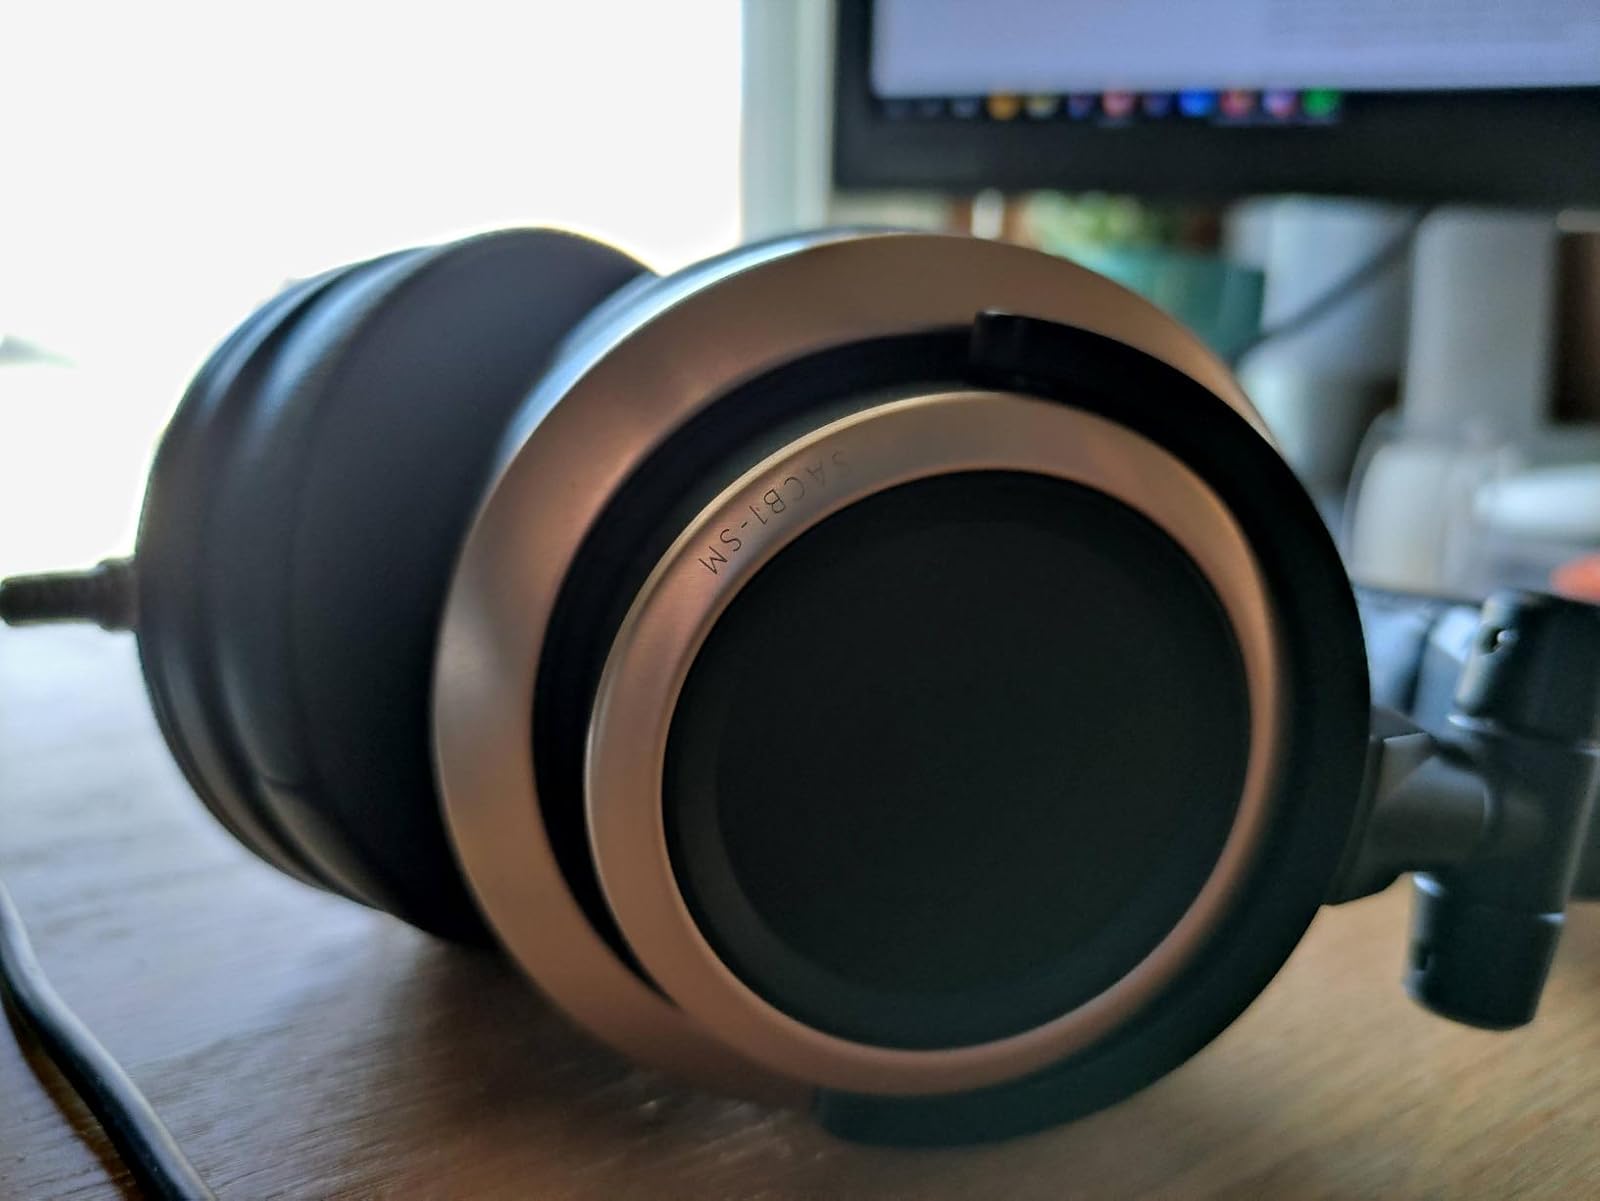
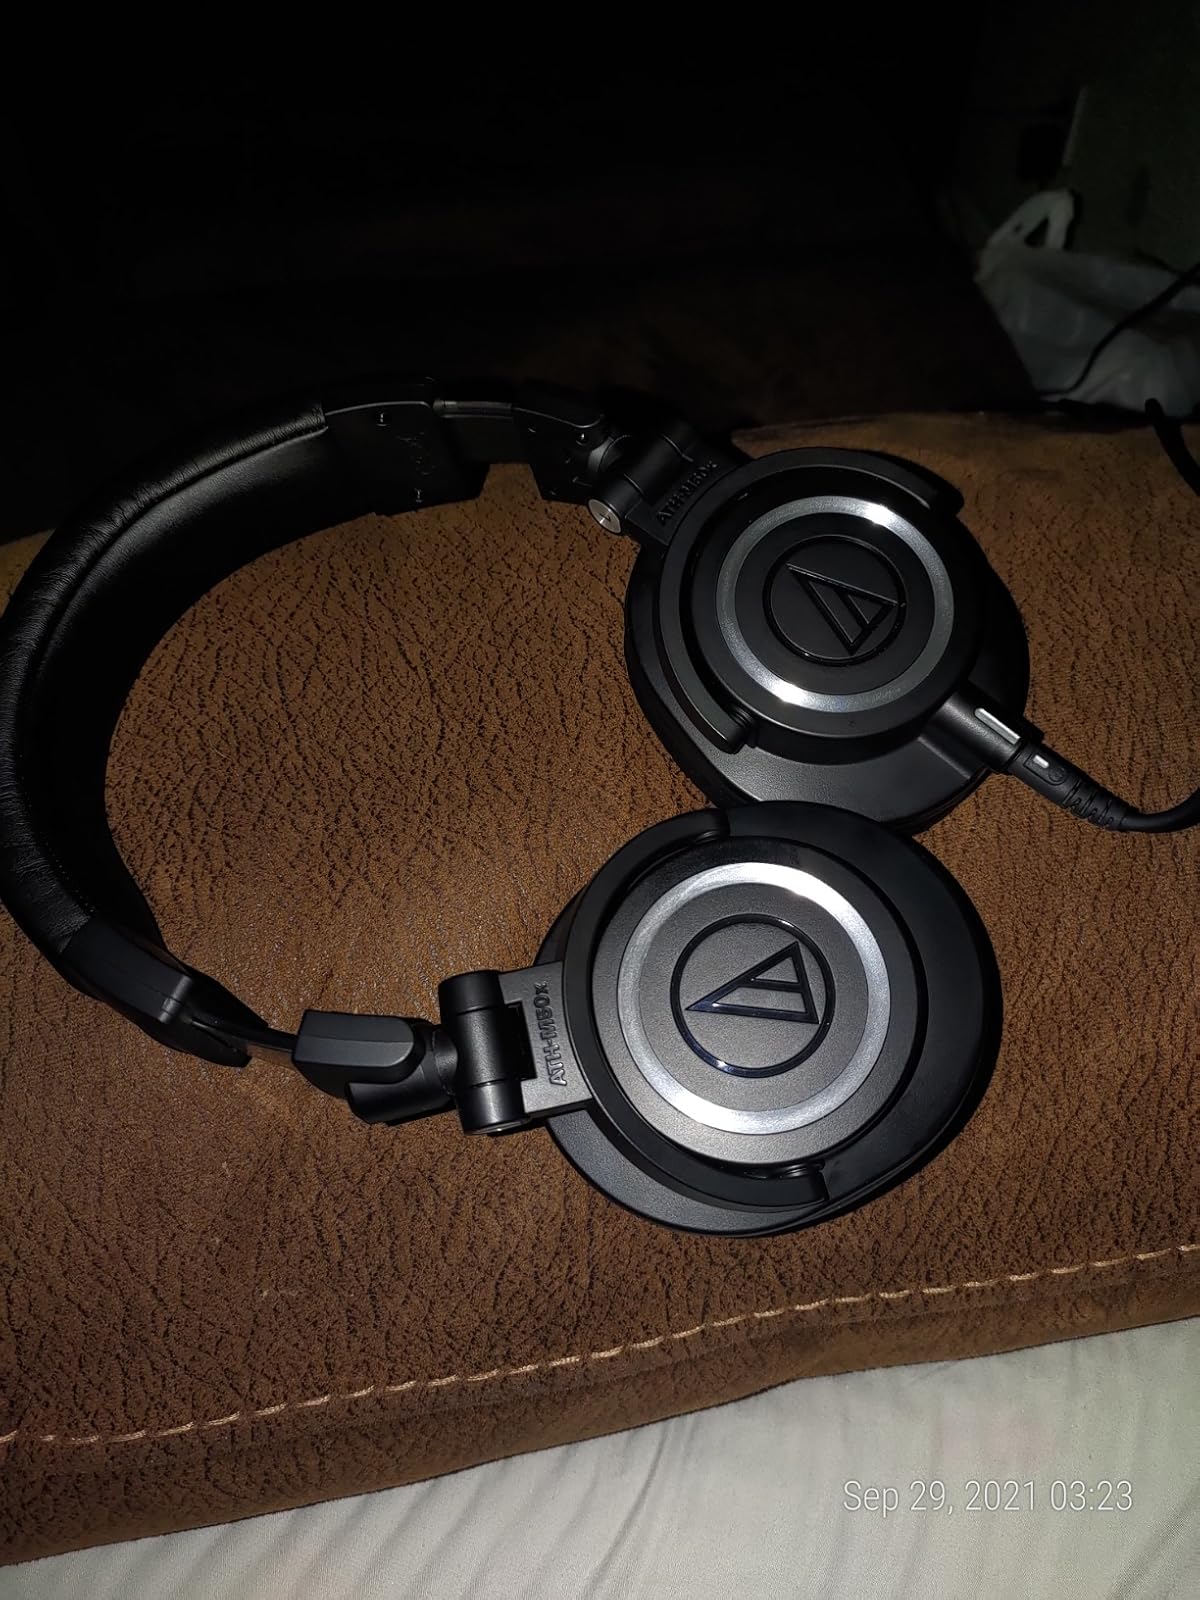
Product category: headphones
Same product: no